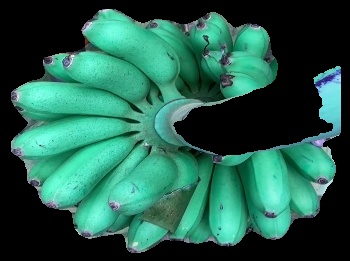
Variety: rasbale
Grade: grade1